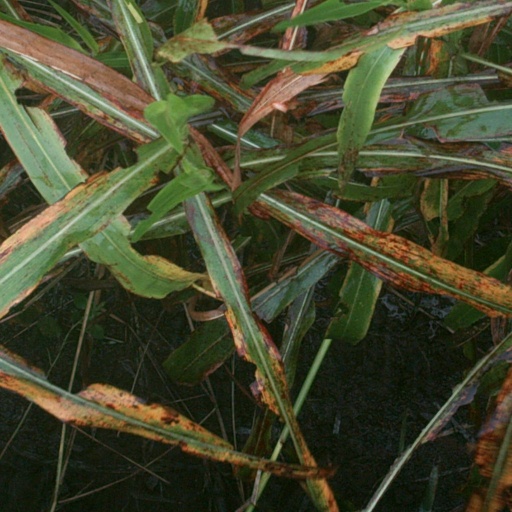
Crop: sorghum